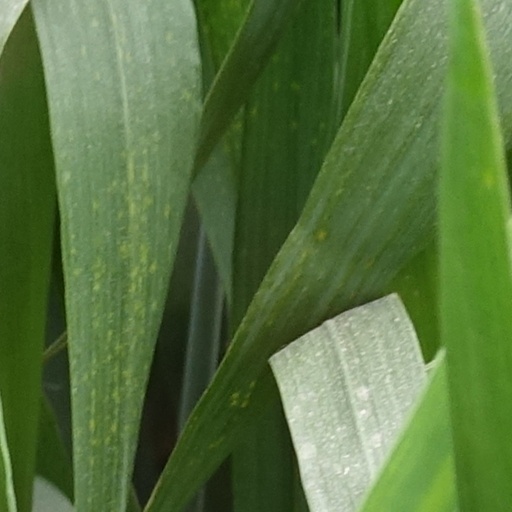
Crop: wheat